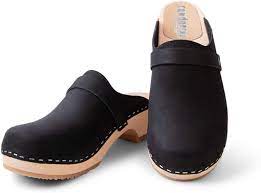
Label: Clog